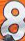
Number: 8